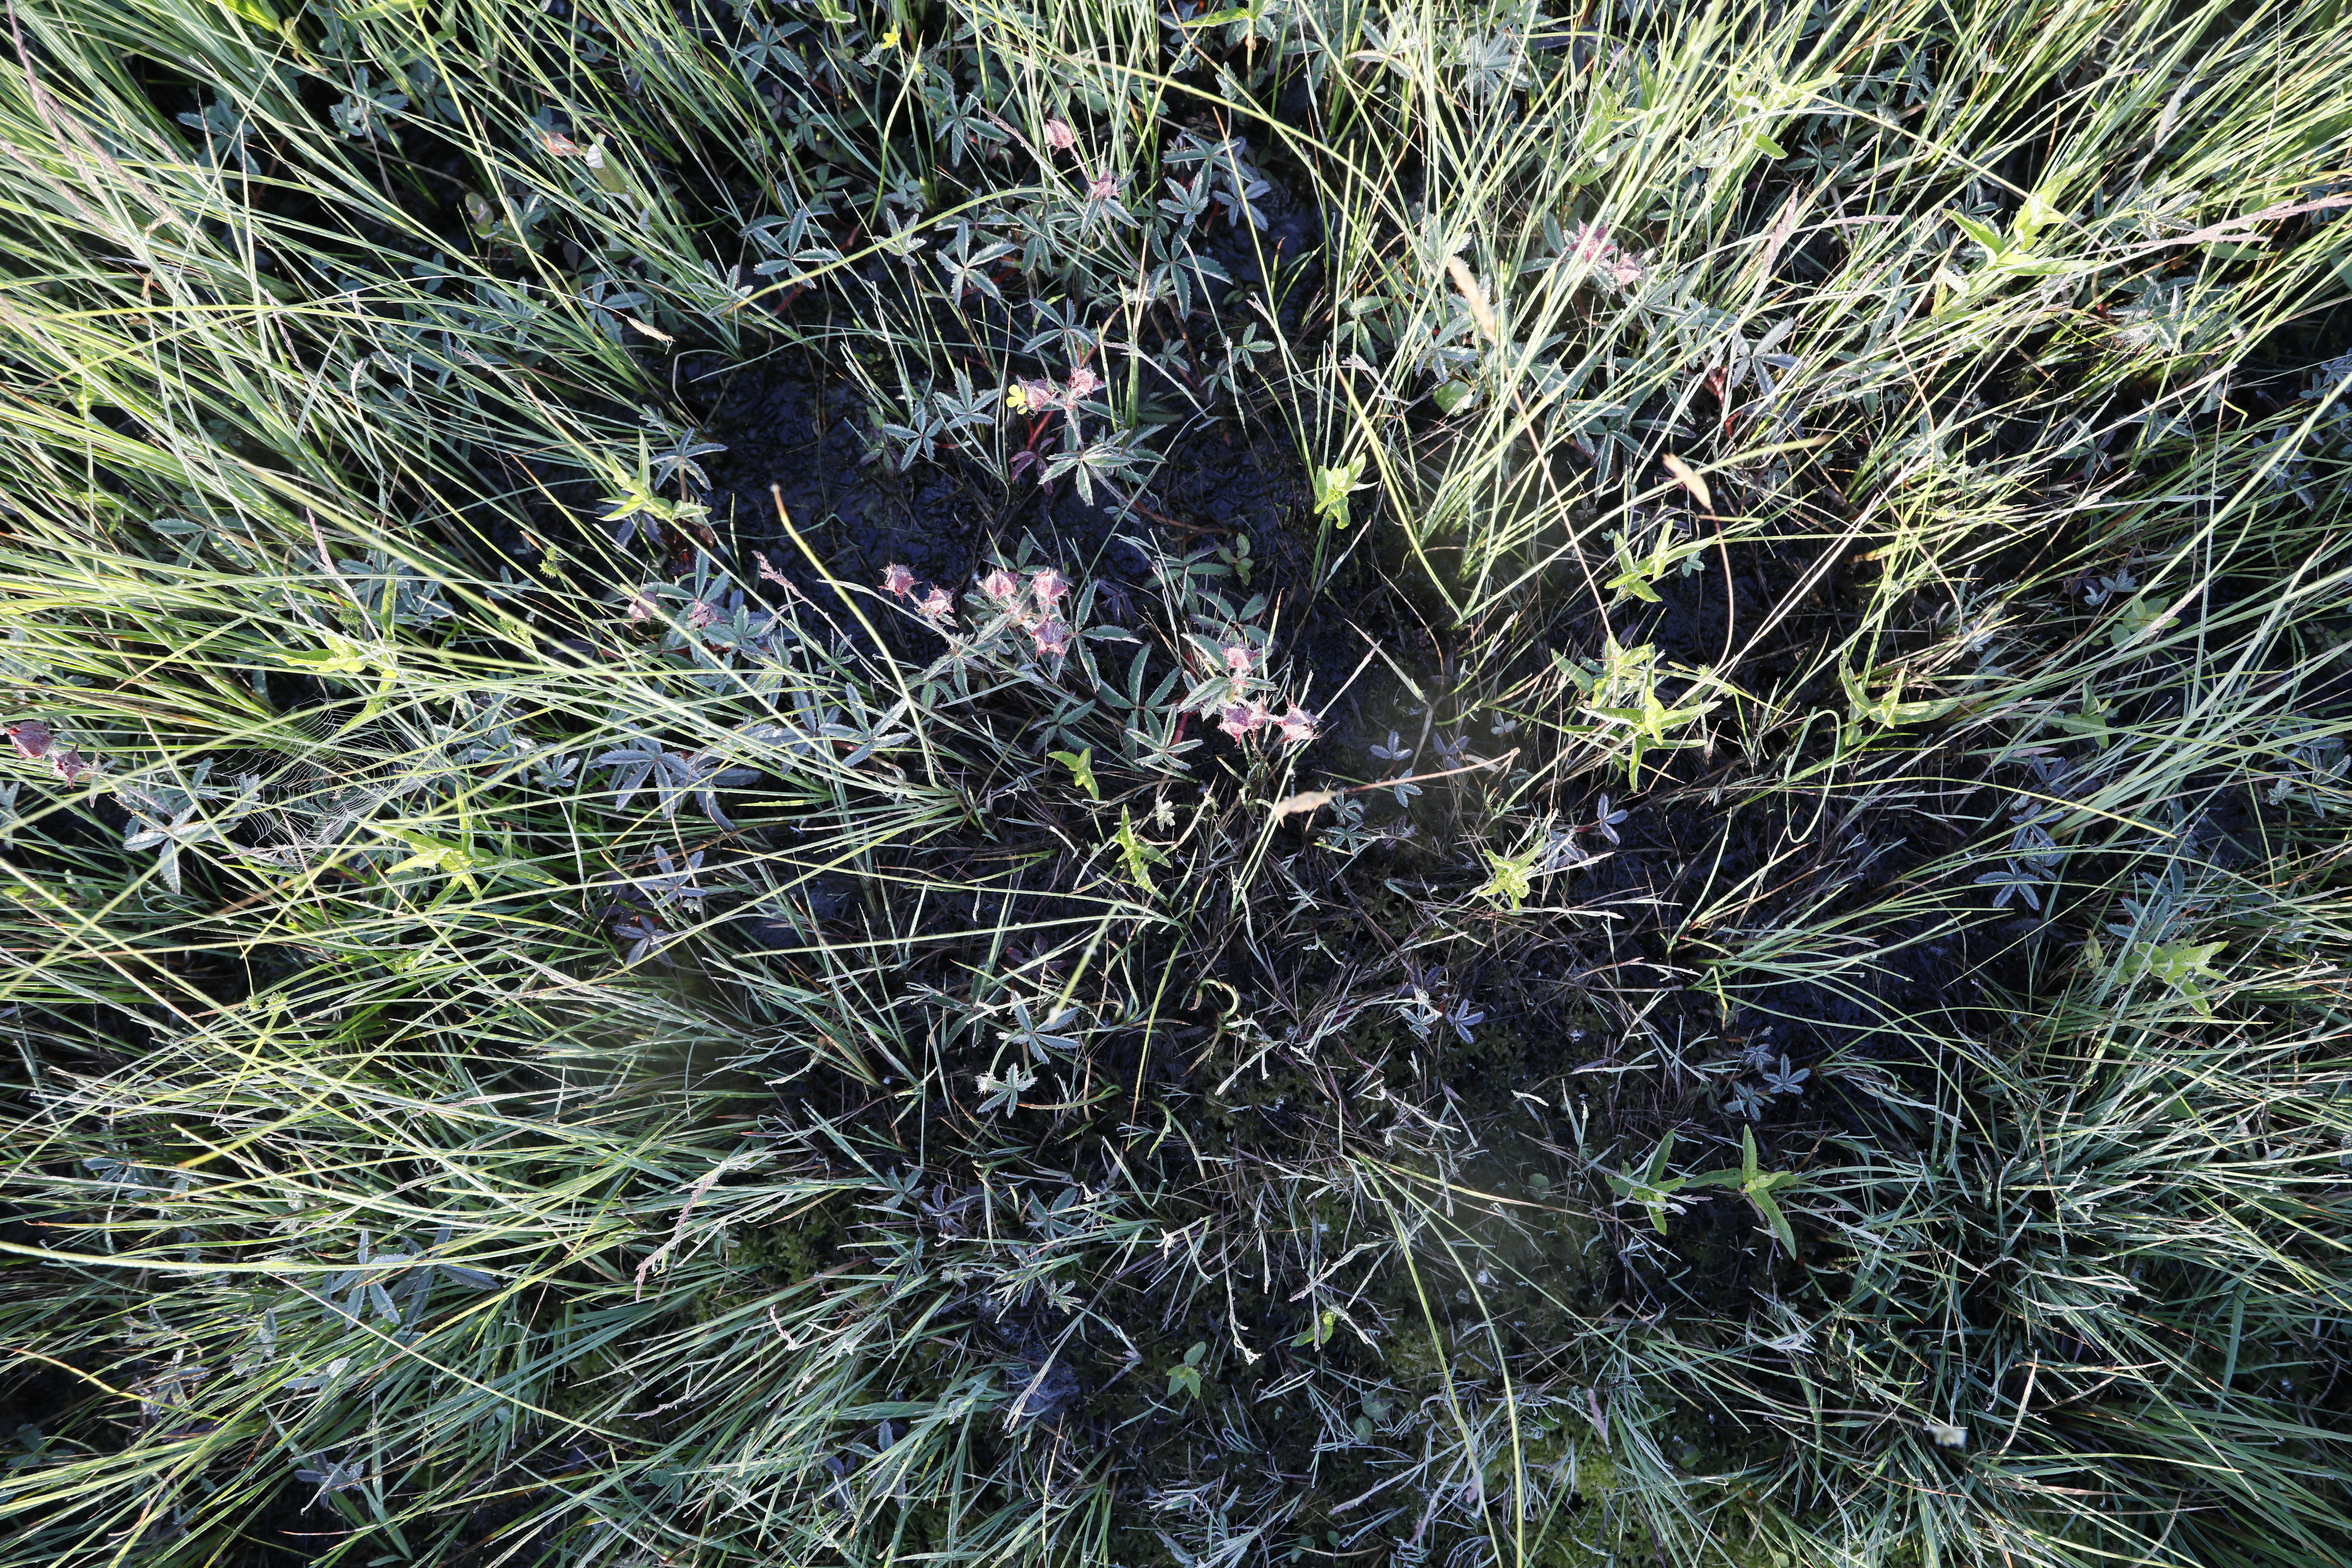
Plant species: Ranunculus flammula